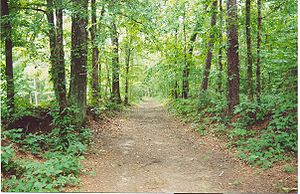
Natchez Trace
Rester af den gamle vej findes stadig i Tennessee og Mississippi
Natchez Trace er, eller rettere var, en ca. 700 km lang vej eller sti, der strakte sig fra Natchez i Mississippi til Nashville i Tennessee. Vejen sammenbandt Mississippifloden og Cumberlandfloden. Vejen blev oprindeligt primært brugt af de oprindelige amerikanere, og senere af hvide opdagelsesrejsende, pelsjægere, soldater og handelsrejsende. I slutningen af det 18. og begyndelsen af det 19. århundrede var det en af Nordamerikas væsentligste færdselsårer til lands. I dag eksisterer kun spredte rester at den oprindelige vej.